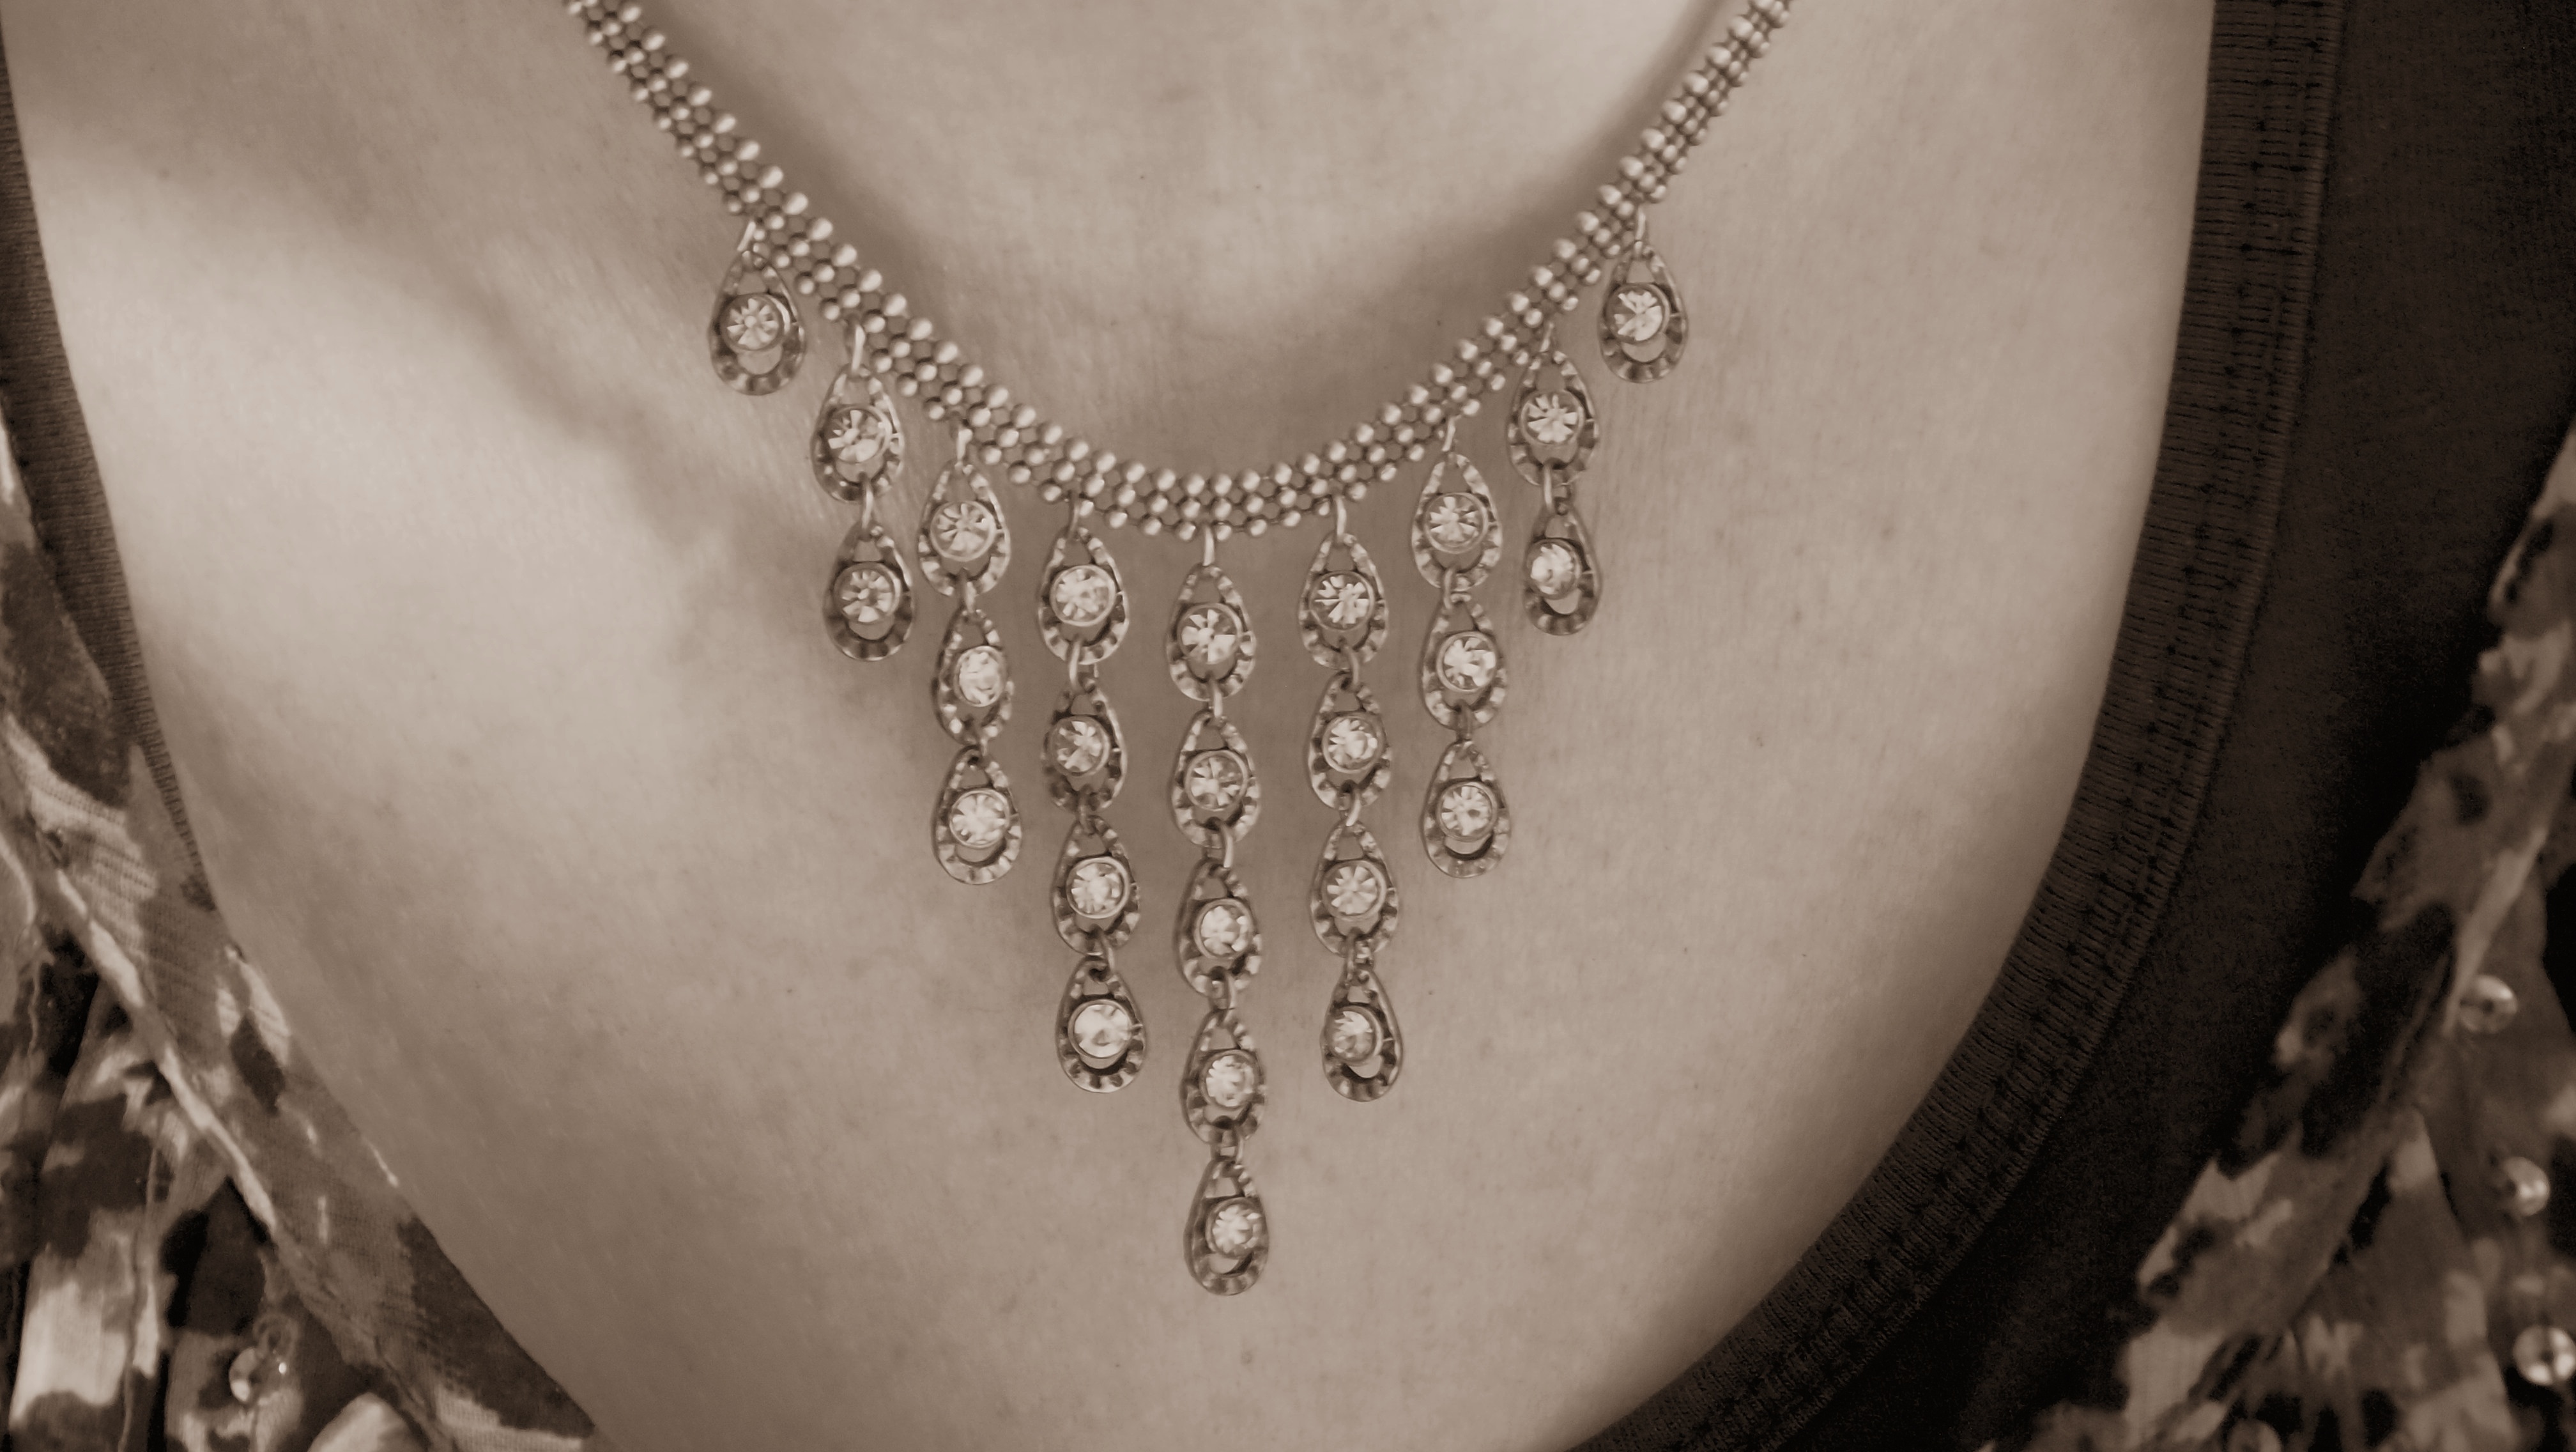
woman, vintage, chain, material, ornament, necklace, chest, jewellery, silver, neck, nice, hang, rhinestones, fashion accessory